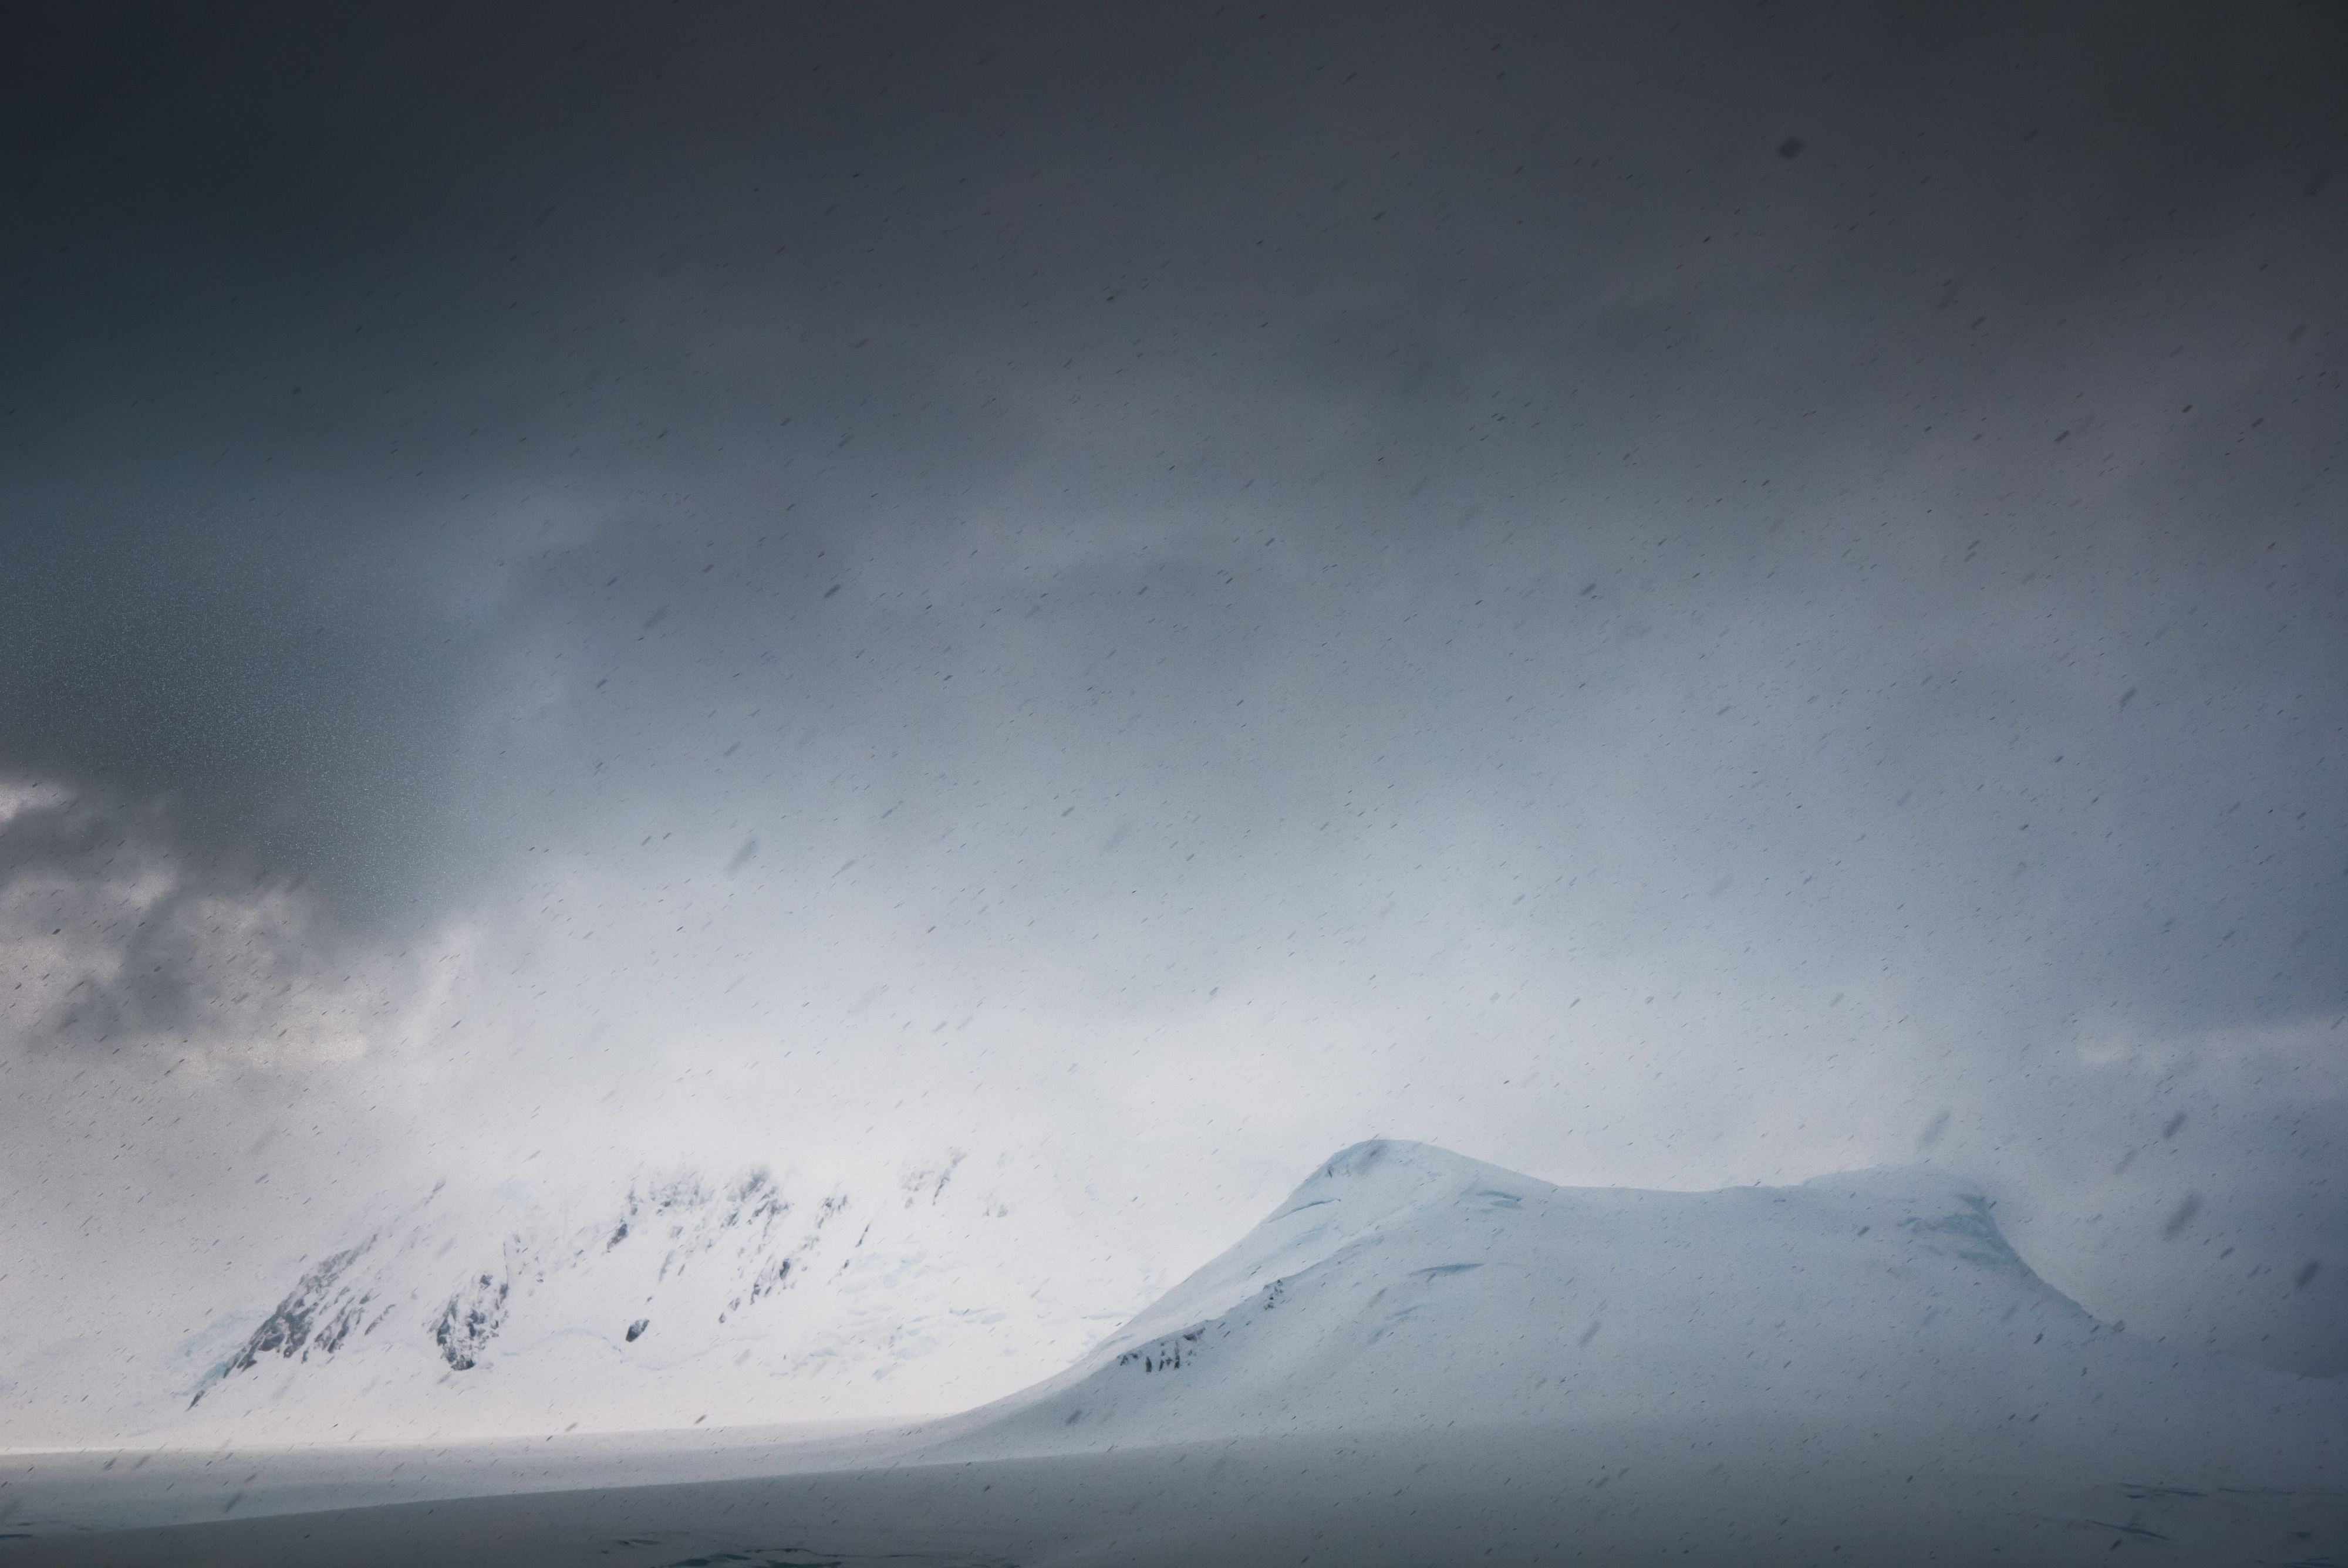
mountain, snow, winter, cloud, sky, wave, atmosphere, weather, storm, arctic, atmospheric phenomenon, atmosphere of earth, geological phenomenon